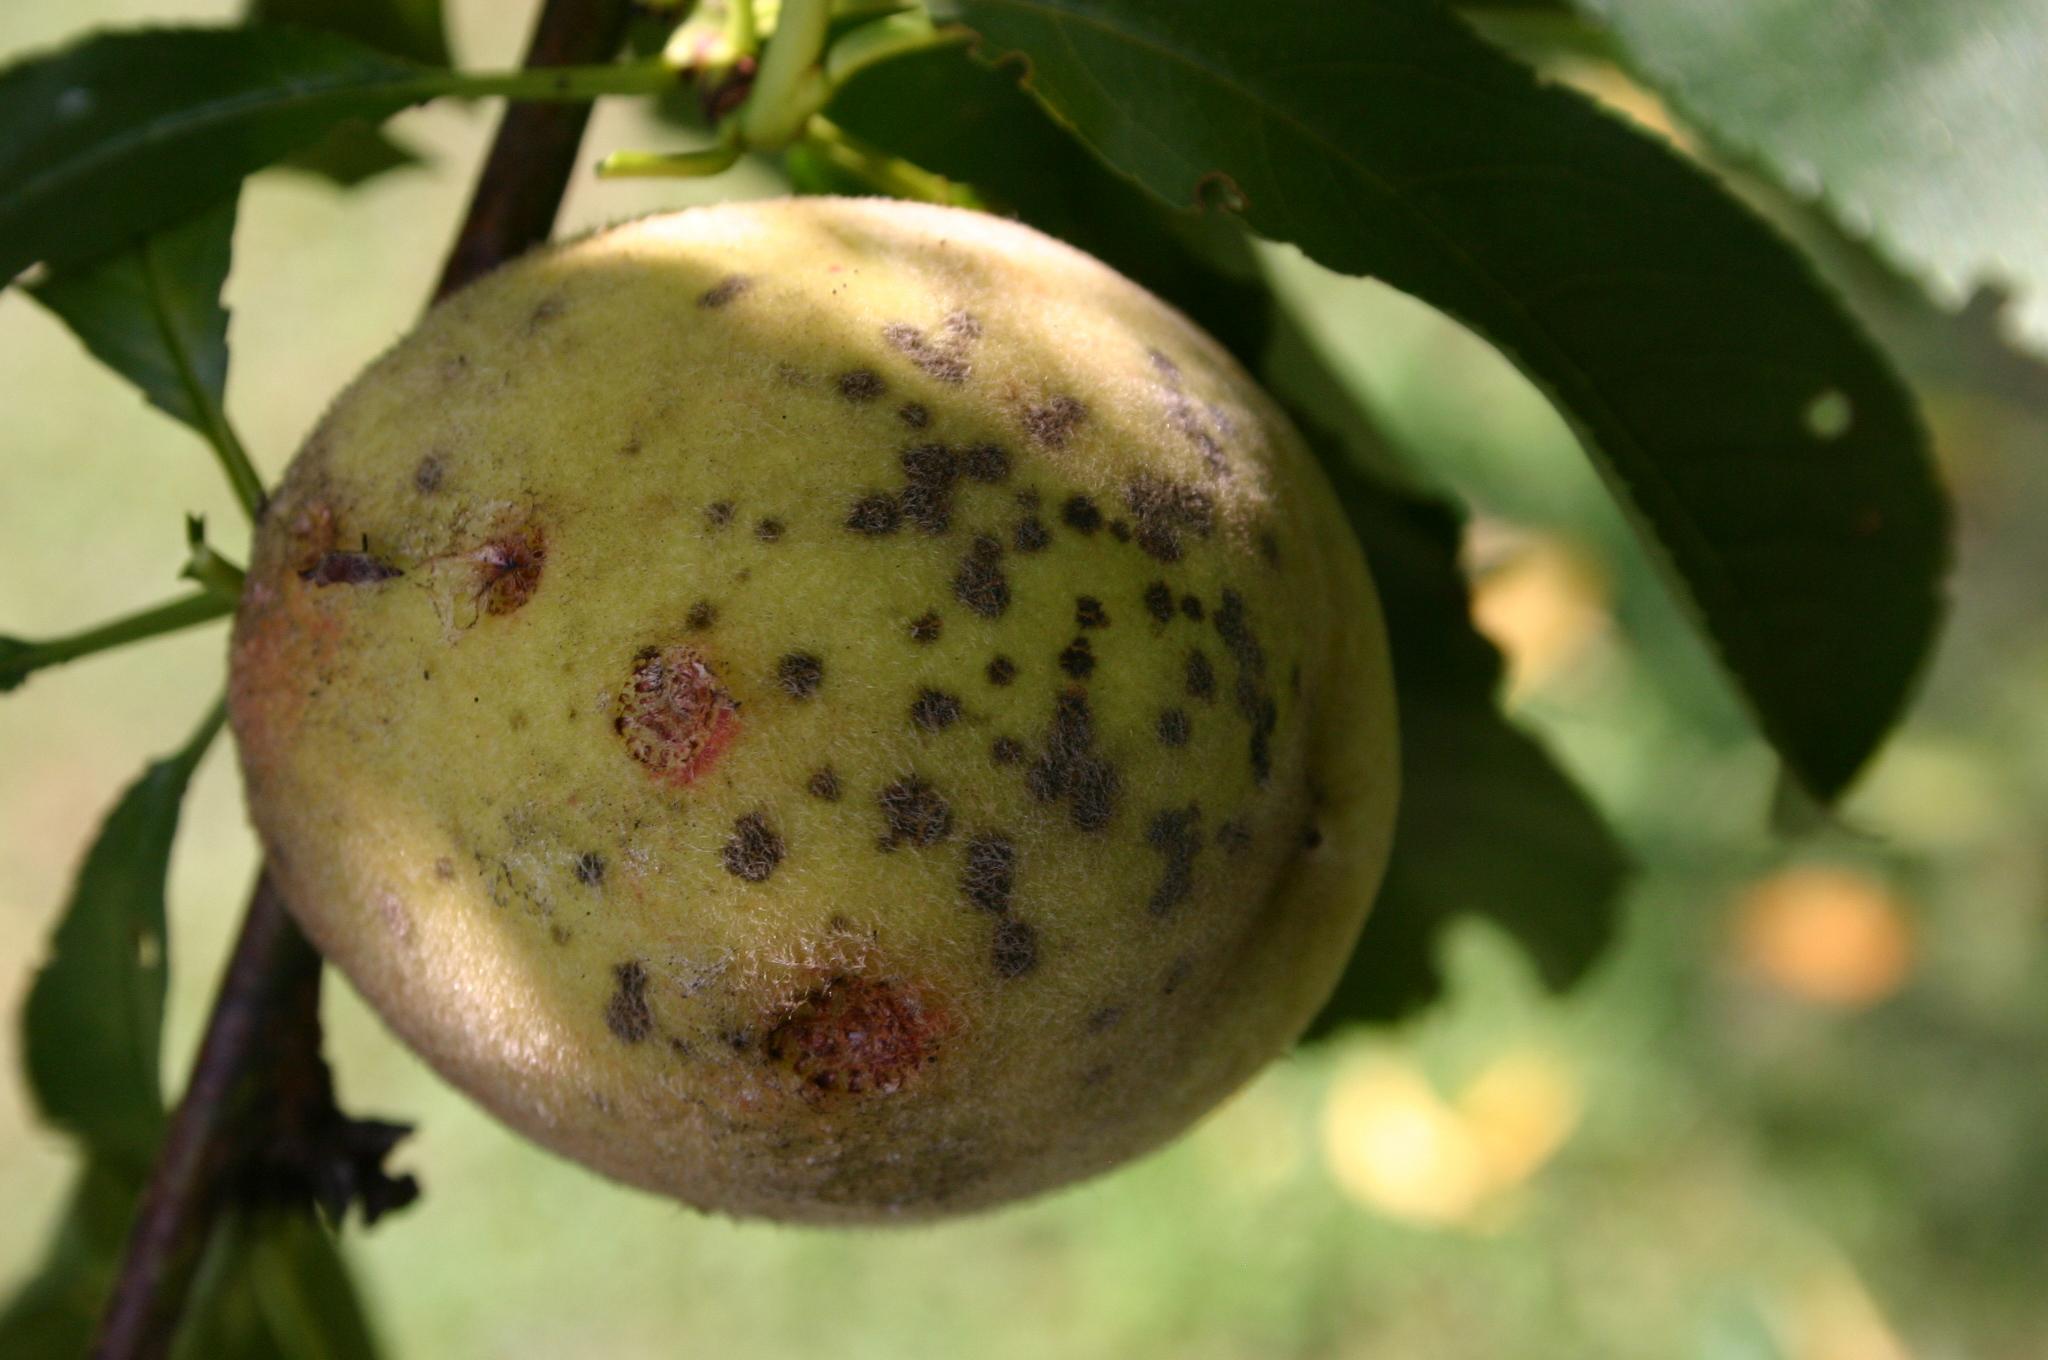
Plant: Peach
Disease: peach scab